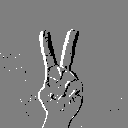
ASL letter: v